Florjan Lipuš

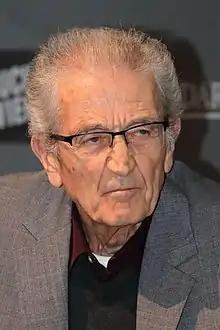

Florjan Lipuš (born 4 May 1937 in Lobnig above Bad Eisenkappel, Austria) is a Carinthian Slovene writer and translator. Since 1985 he has been a corresponding member of the Slovenian Academy of Sciences and Arts.